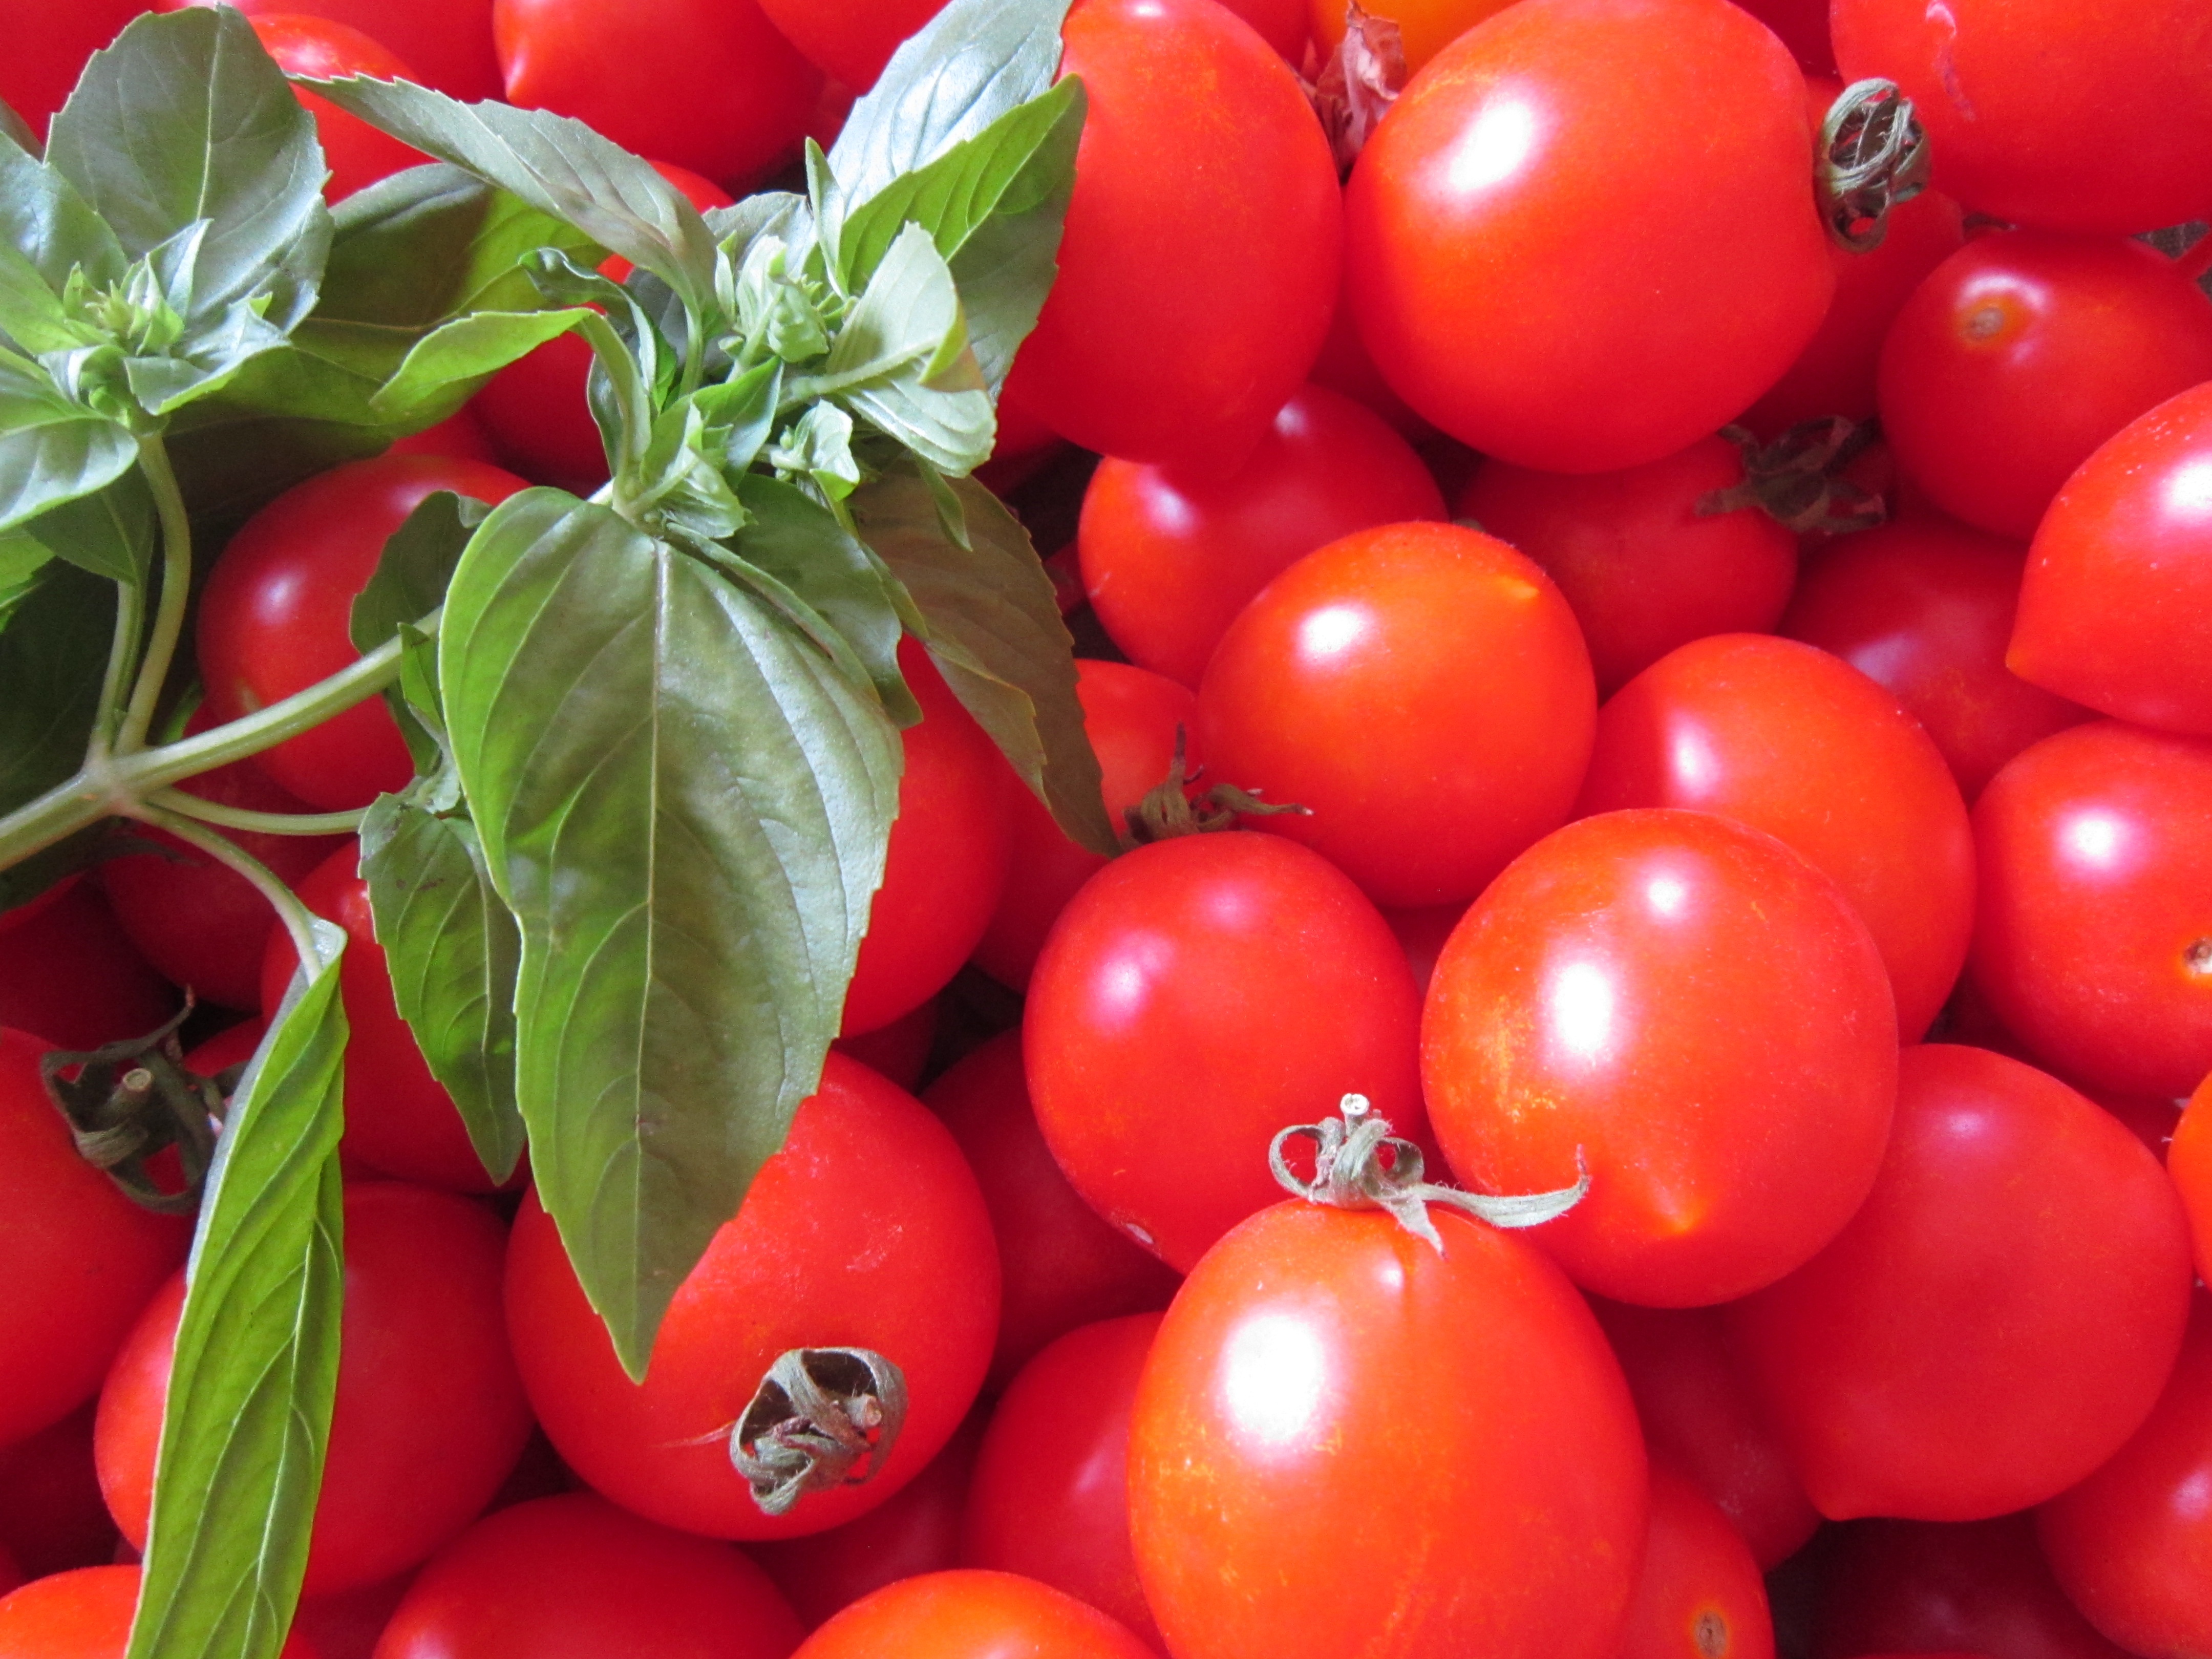
plant, fruit, food, green, red, produce, vegetable, eat, basil, tomato, vegetables, frisch, flowering plant, land plant, potato and tomato genus